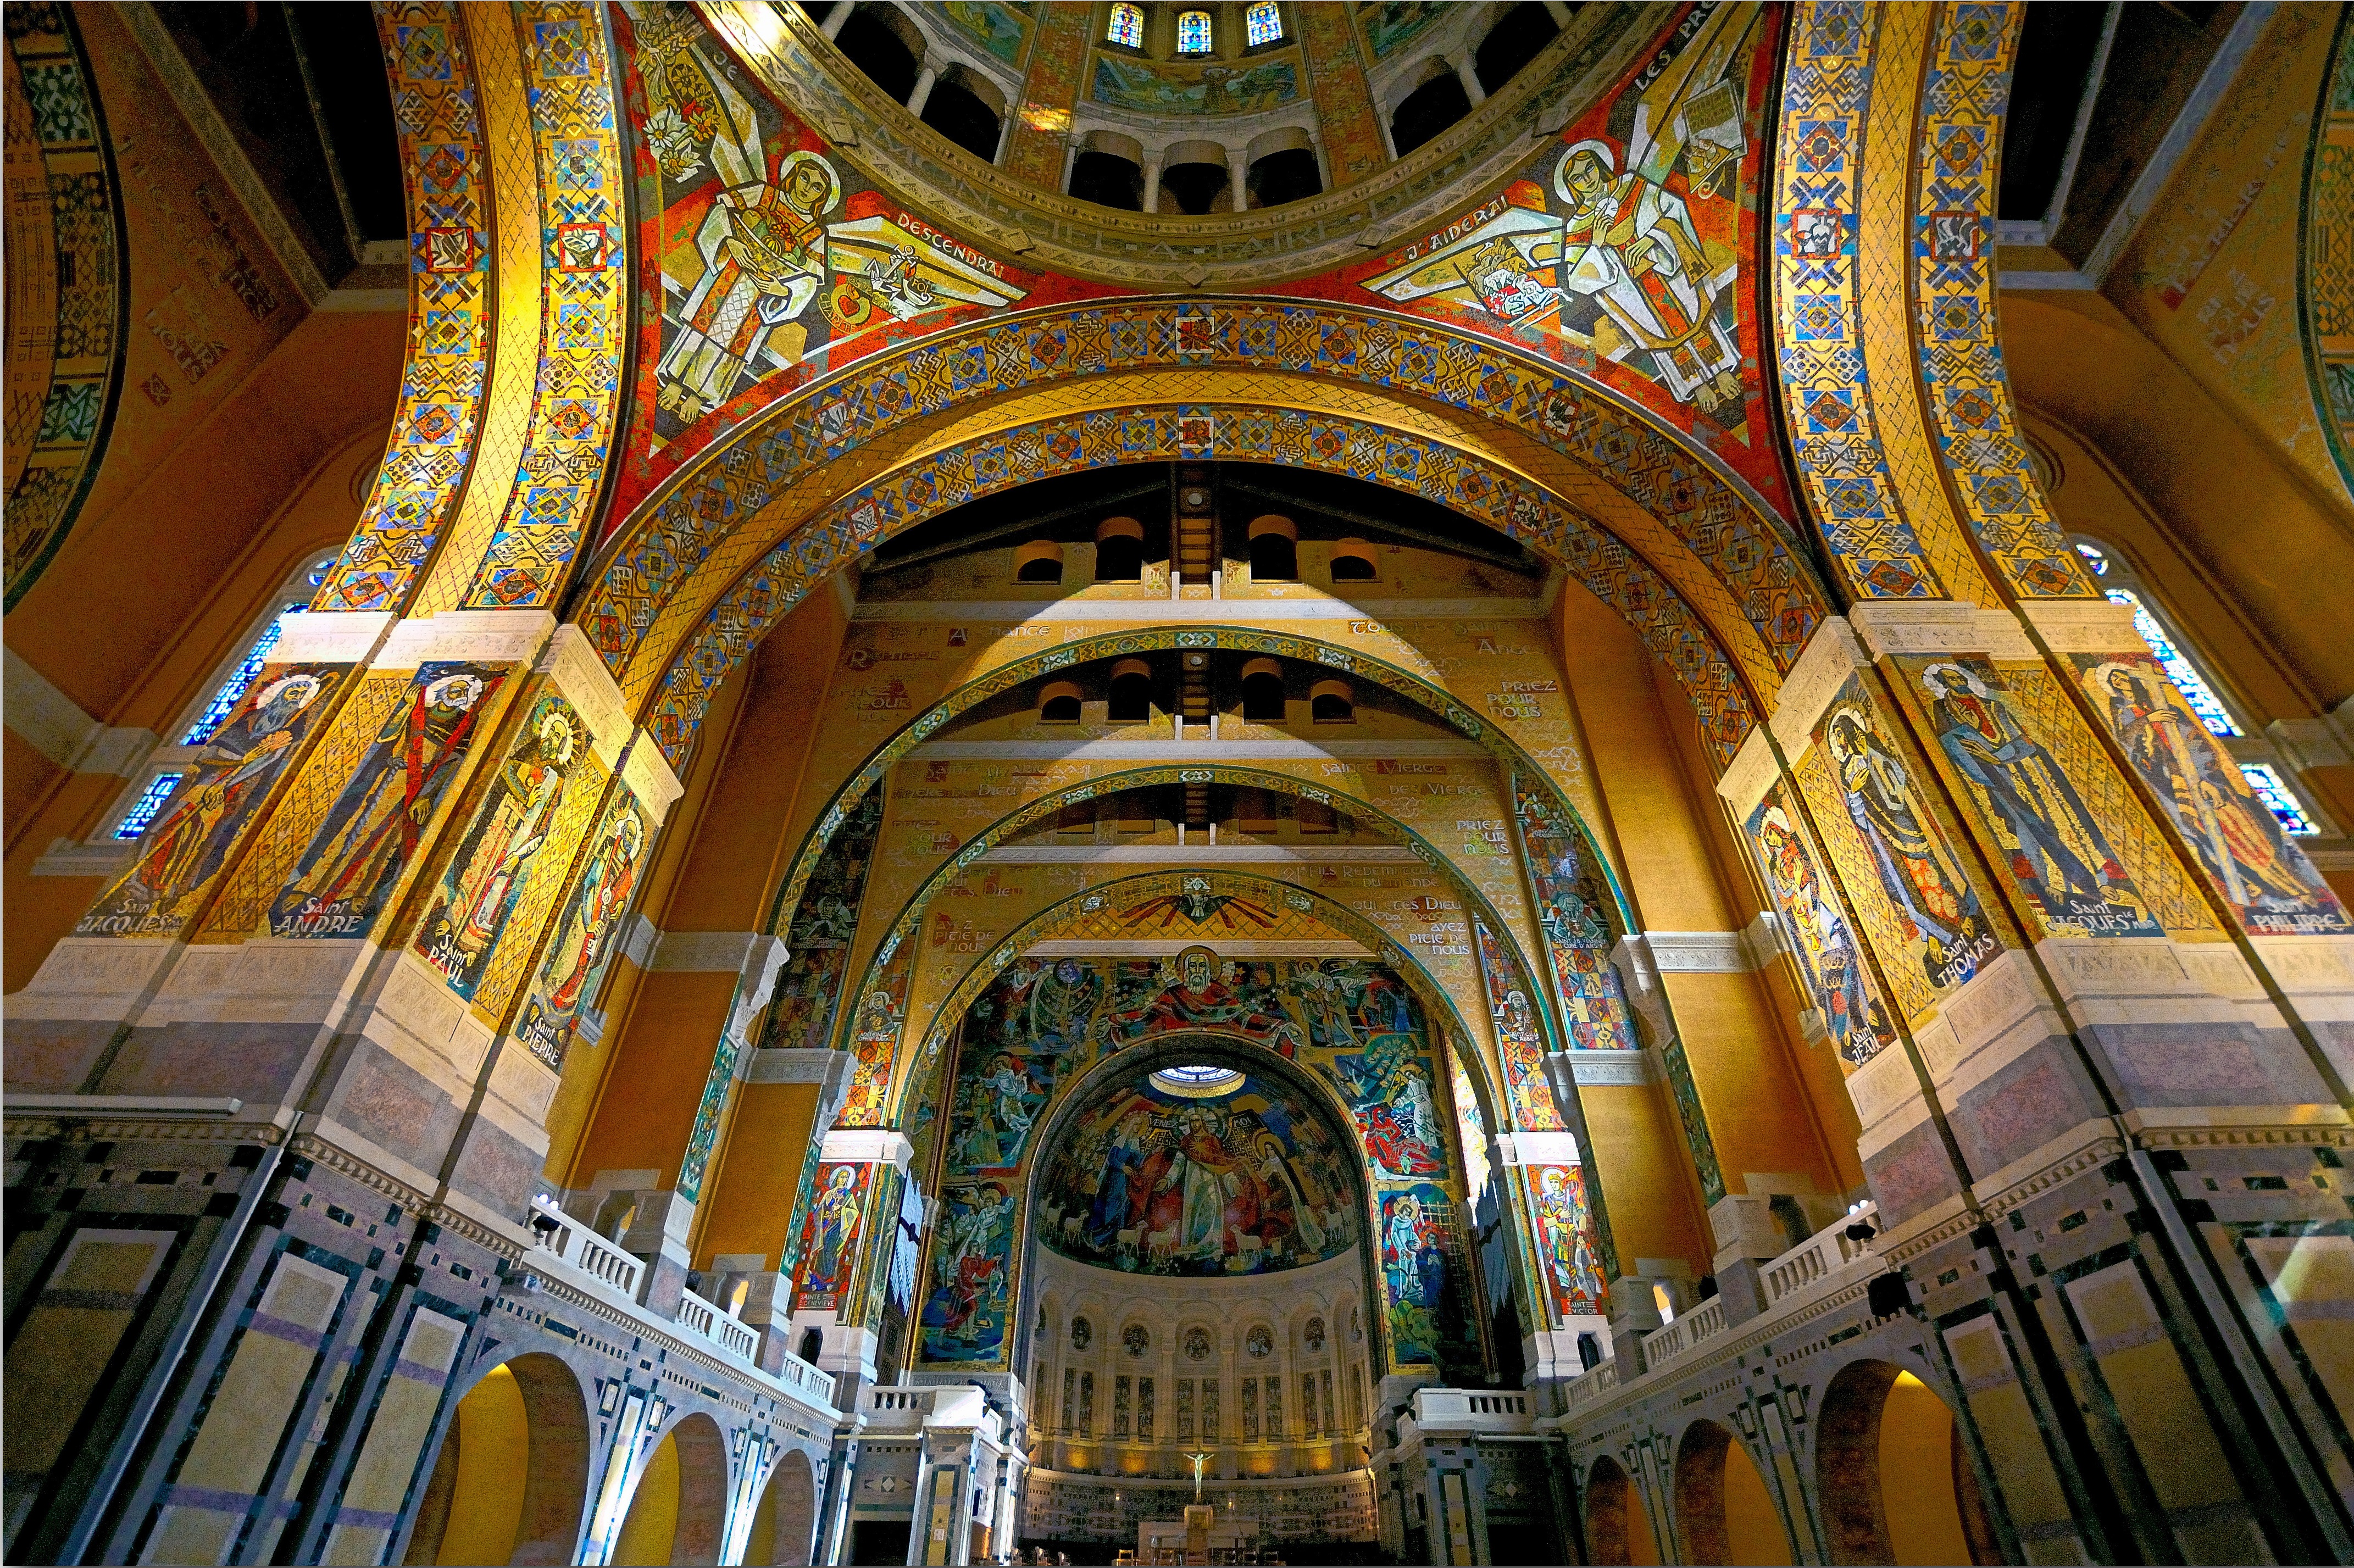
architecture, perspective, building, religion, church, cathedral, chapel, place of worship, gold, symmetry, synagogue, nave, basilica, gothic architecture, byzantine architecture, basilica of lisieux